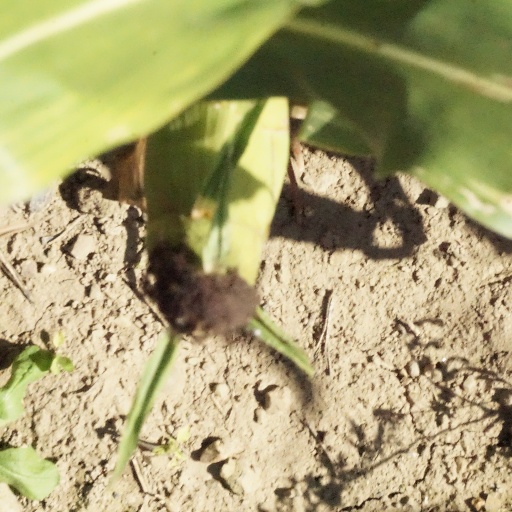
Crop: maize; corn